Ilinden (organization)

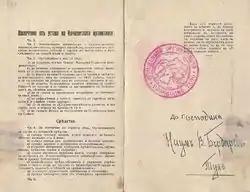
Еxcerpt from Statute of the Ilinden organization

Ilinden was a veteran unpolitical organization established in Sofia in 1921 with branches in a whole of Bulgaria. It was founded by leaders of the former Internal Macedonian Adrianople Revolutionary Organization, who did not participate into the new Internal Macedonian Revolutionary Organization (IMRO) founded by Todor Alexandrov after the First World War. It supported the creation of a federal Macedonian state within a future Balkan Federation, which concept was similar to the ideas proclaimed by the Balkan Communist Federation at that time. In 1924 Alexandrov several times spoke with Petar Atsev, then president of the organization, on the occasion of a growing communist propaganda among its members. In 1924 Aleksandrov was killed, but as participants in the conspiracy against him were suspected the leaders of the Ilinden organization. Subsequently, many of them became victims of the "Gorna Dzhumaya events" and the subsequent fratricidal killings among the IMRO factions. In the following years Ilinden organization was primarily engaged in cultural and educational activities. The organization was formally dissolved after the military coup d'état from 19 May 1934, but it continued its existence. After the accession of most of the Vardar Macedonia to Bulgaria in April 1941, the organization created there its branches. After the coup d'état from 9 September 1944 a new leadership was elected, loyal to the Communist government. On 15 June 1947 the communist authorities disbanded the organization.